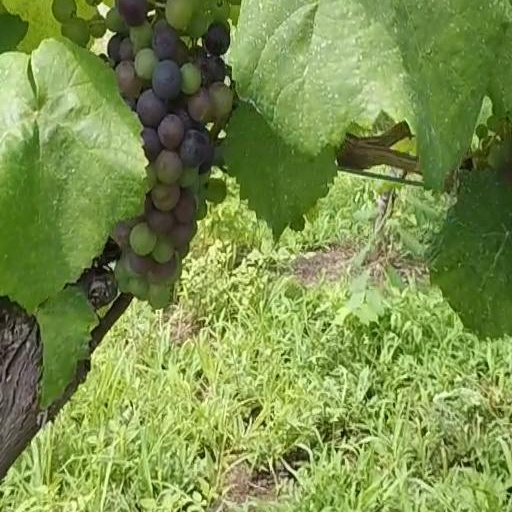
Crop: grape